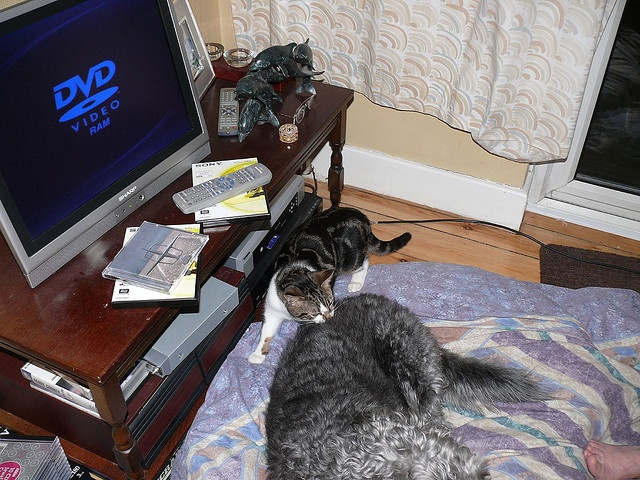
A large gray dog sitting on top of a bed next to a cat.
A cat sniffs a dog lying on a blanket in front of an entertainment table.
a cat standing next to a dog both in front of a desk with a monitor on it.
Two animals sit on top of blanket by a TV.
a cat biting a dog in front of the television.